James Stewart (bishop)

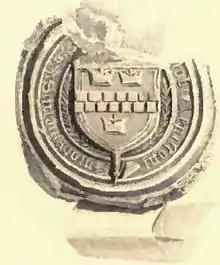

James Stewart (died 1466) was a prelate from 15th century Scotland. Stewart was a member of the Stewart kindred of Lorne. He was Dean of Moray from 1435 until 19 May 1460, when he was provided to the bishopric. He was consecrated as Bishop of Moray sometime towards the end of the year. He resigned the see two years later in the papal curia in favour of his brother, David Stewart. He died on 5 August 1466.